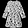
Label: Dress